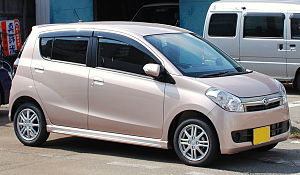
Kei-Car
Daihatsu Mira
Kei-Car er en japansk betegnelse for små mikrobiler. Kei-Cars står for omkring en tredjedel af det samlede nybilssalg i Japan. For at en bilmodel kan tilhøre Kei-Car klassen, må den maksimalt være 3,39 meter lang og 1,475 meter bred, og motorens slagvolume må maksimalt være 660 cm³. Privat registrerede Kei-Cars har en gul nummerplade med sort skrift, mens kommercielt registrerede køretøjer har en sort nummerplade med gul skrift. Denne indregistrering giver et afgiftsnedslag samt en fritagelse for parkeringstilladelse. På trods af de lave ydermål findes Kei-Cars i flere forskellige karrosseriformer, lige fra mikrobil over mini-MPV til offroader.